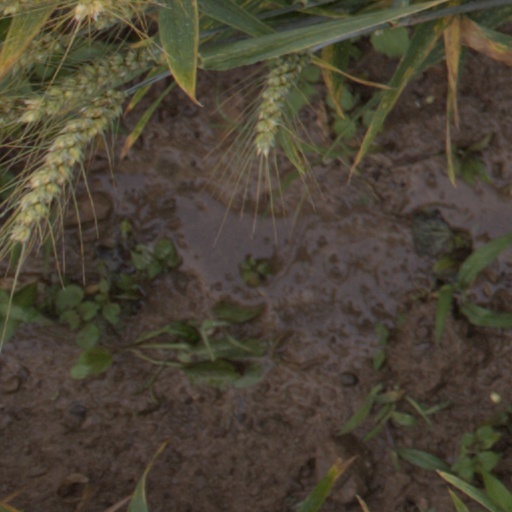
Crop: wheat